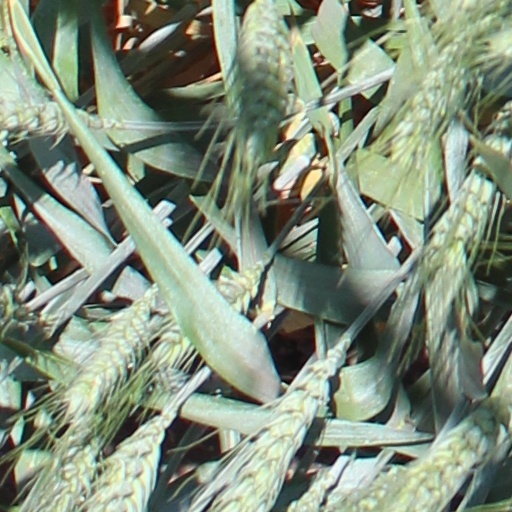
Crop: wheat